History of the Tennessee Titans

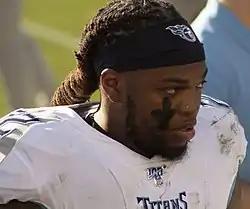
Running back Derrick Henry lead the NFL in rushing yards and rushing touchdowns back-to-back in 2019 and 2020, rushing for 2,027 yards in 2020.

The 2020 season was the 61st season for the Titans and the third under head coach Mike Vrabel. The Titans put on one of their best offensive performances in franchise history, led by Ryan Tannehill and Derrick Henry. The Titans started the season 5–0 for the first time since 2008. They then lost their next three of four and sat at 6–3 before heading into Week 11. The Titans continued their earlier success, however, and won their last five of seven games to finish 11–5. Their 46–25 victory over the Detroit Lions in Week 15 gave them their first double-digit winning season since 2008 and their first time not going 9–7 in five seasons. The Titans beat the Houston Texans 41–38 on January 3, 2021, in Week 17 to win their first division championship since 2008. In the Week 17 game, Derrick Henry rushed 35 times for 250 yards and two touchdowns, breaking 2,000 yards on the season. Henry became one of only eight players to do so, joining Chris Johnson, and made the Titans the only franchise in NFL history with two 2,000-yard rushers. Henry also led the NFL in rushing yards once again with a total of 2,027 yards, becoming the first player to win back-to-back rushing titles since LaDainian Tomlinson in 2006 and 2007. Henry also lead the league in rushing touchdowns back-to-back with 17, becoming the first player to do so since Marshawn Lynch in 2013 and 2014. A. J. Brown finished with 1,075 receiving yards for his second-straight 1,000-yard season. On January 10, 2021, the Titans hosted the Ravens at Nissan Stadium for their first home playoff game in 12 years. The Titans lost in a low-scoring 20–13 Wildcard Round to the Ravens with Derrick Henry rushing 18 times for only 40 yards and Ryan Tannehill throwing a crucial late-game interception.